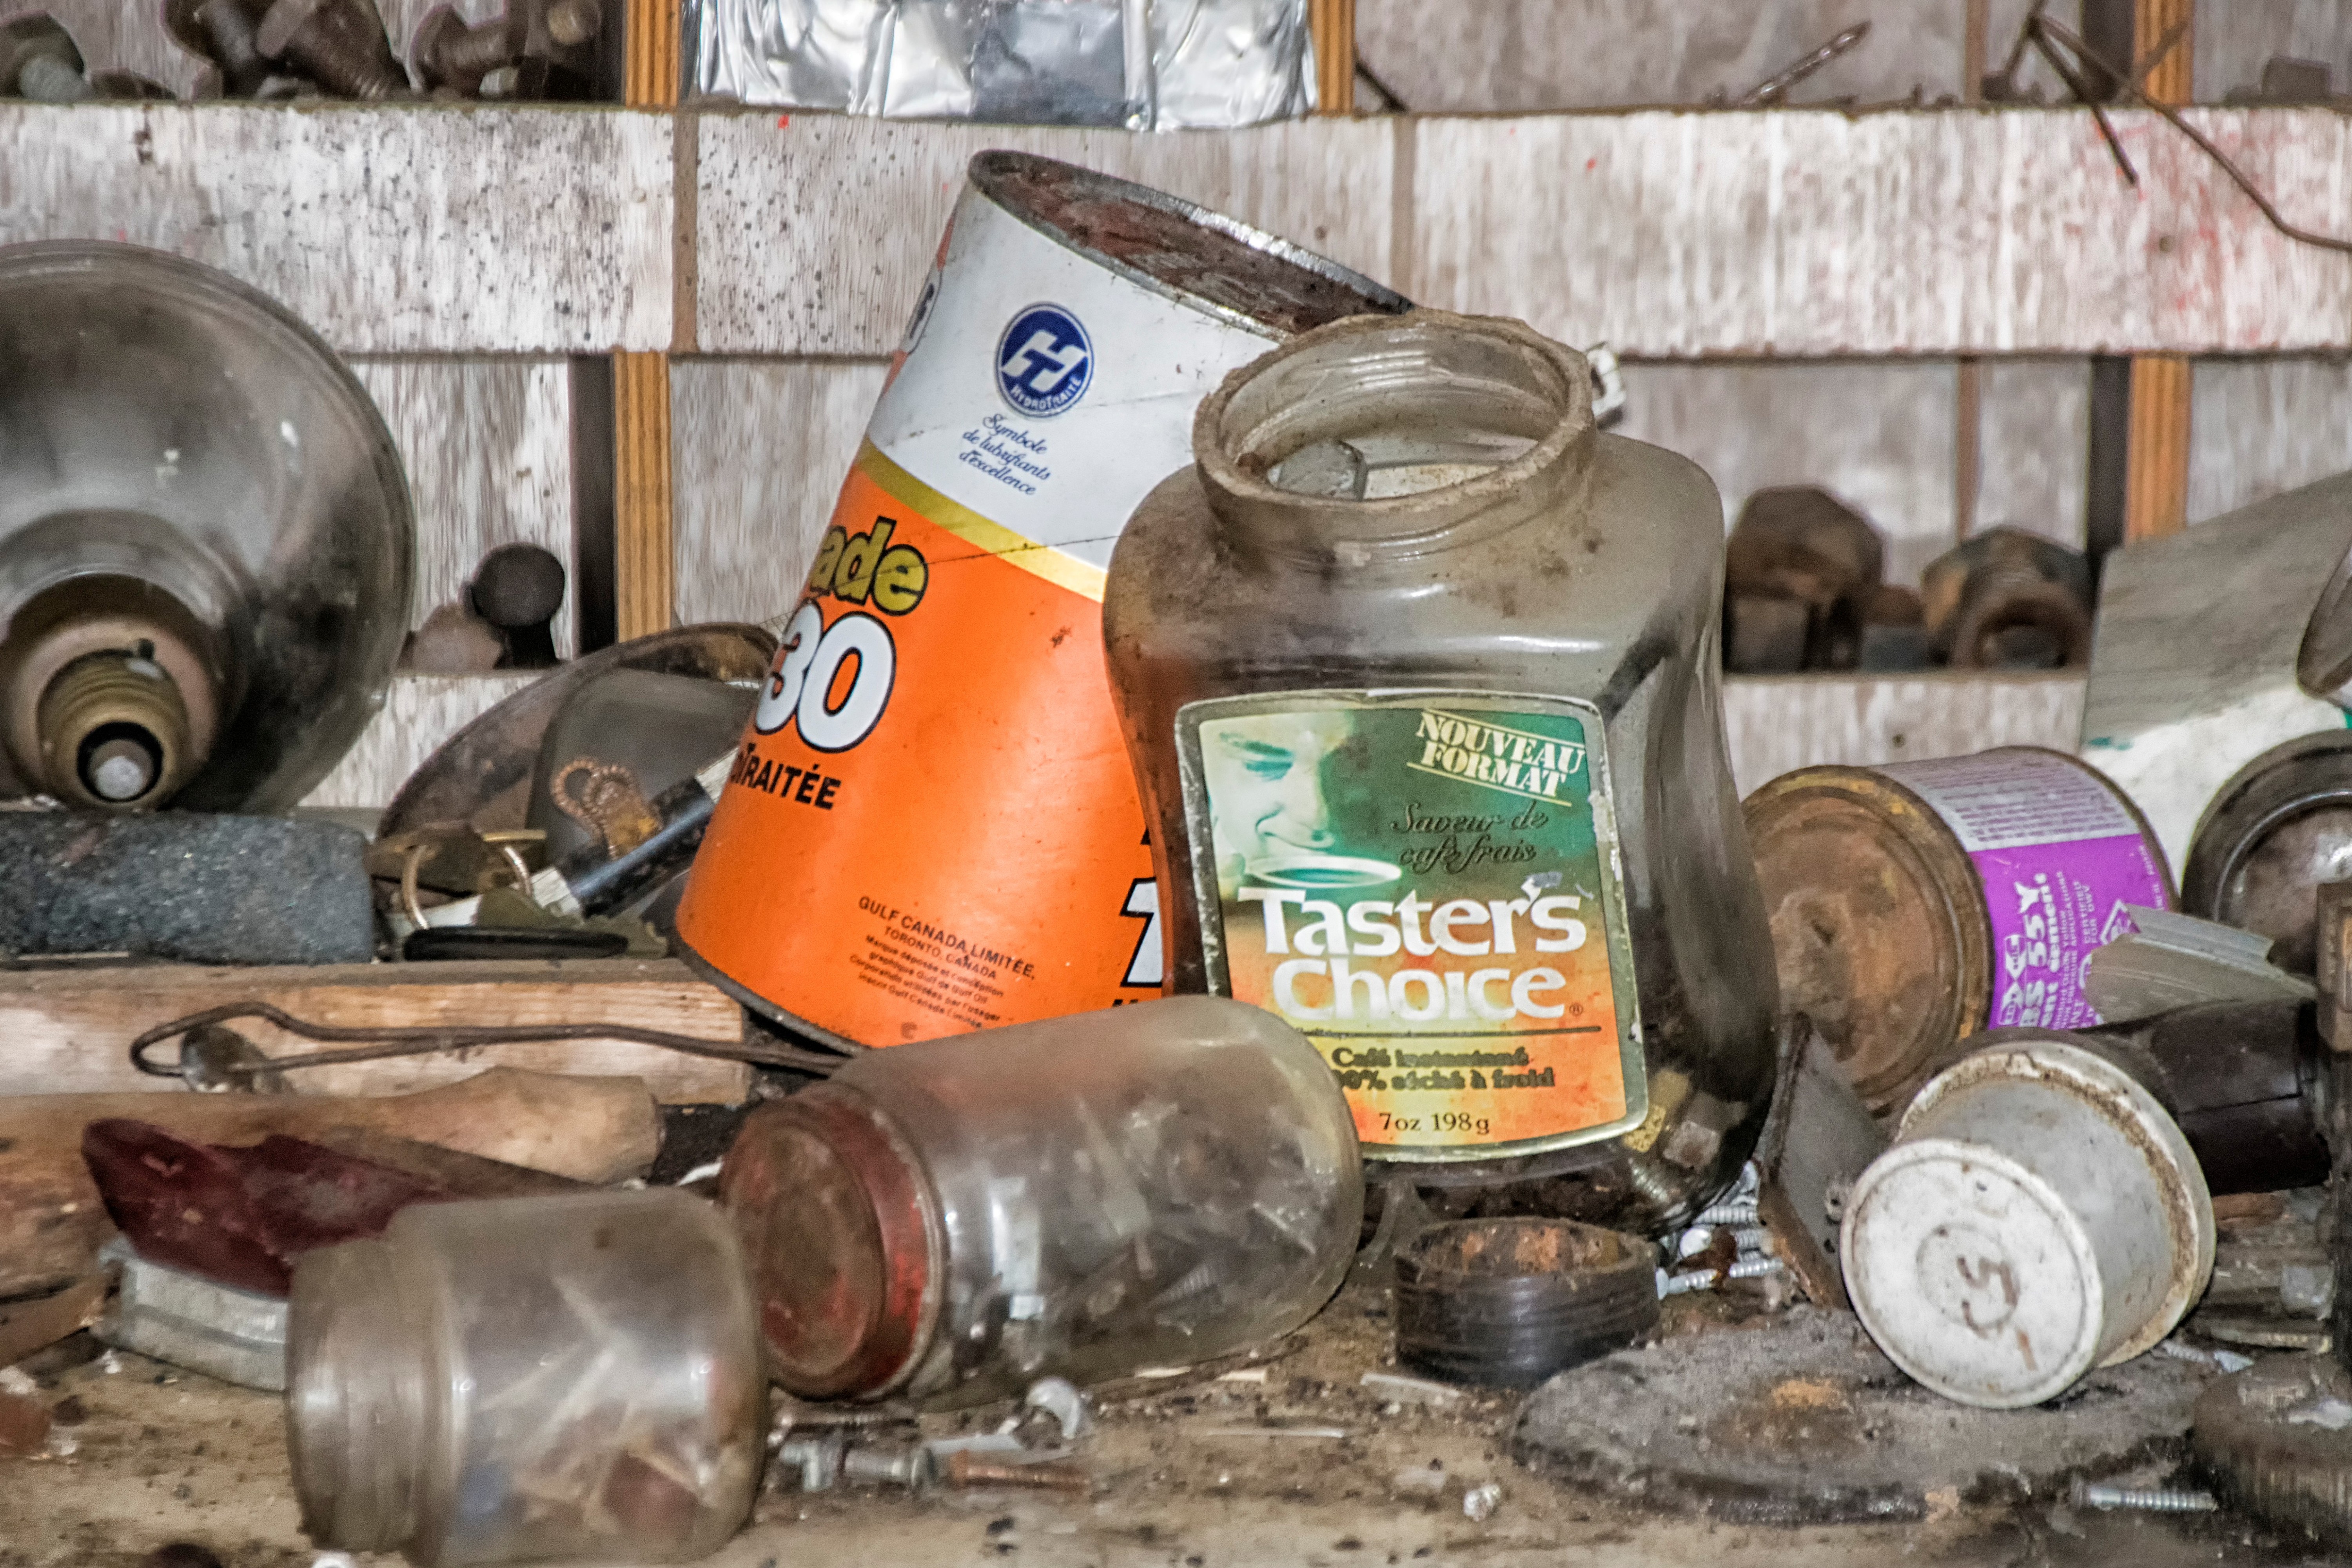
nature, wood, canada, waste, quebec, sherbrooke, scrap